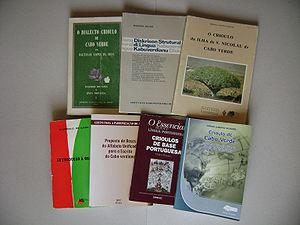
Le créole du Cap-Vert est une langue originaire du Cap-Vert. C’est une langue créole à base lexicale portugaise, c’est la langue maternelle de presque la totalité des Capverdiens, et elle est aussi utilisée comme deuxième langue parmi les descendants de Capverdiens dans d'autres pays.